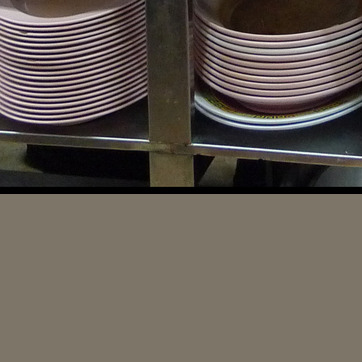
Material: metal